Kämpfer

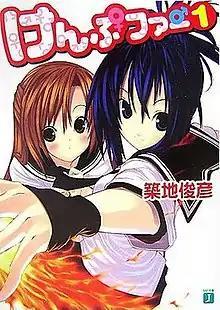
Cover of the first volume of "Kämpfer" as published by Media Factory

is a Japanese light novel series by Toshihiko Tsukiji, with illustrations by Senmu. The series contains 15 volumes, published by Media Factory under their MF Bunko J imprint between November 2006 and March 2010. The main series covers 12 volumes, while the remaining three are short story collections. A manga adaptation by Yu Tachibana started serialization in the April 2008 issue of "Monthly Comic Alive". A 12-episode anime adaptation aired in Japan between October and December 2009 on TBS, and concluded in 2011 with "Kämpfer für die Liebe".